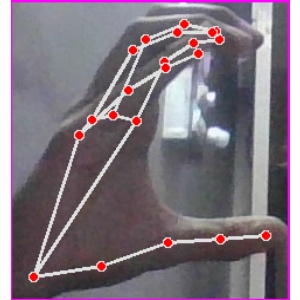
अक्षर: ऋ